Emlyn Williams

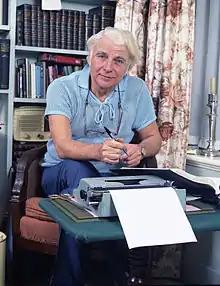
Williams in 1974, portrait by Allan Warren

George Emlyn Williams, CBE (26 November 1905 – 25 September 1987) was a Welsh writer, dramatist and actor.